Medical racism in the United States

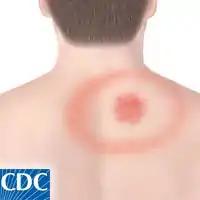
In this image is one of the first symptoms of lyme disease, erythema migrans, depicted on white skin. Without more diverse depictions, this rash may be harder to detect on those with darker skin tones.

The study done on the University of Minnesota Medical School employed the use of the concept of hidden curriculum to describe the ways in which lack of representation and informal teachings can greatly influence the minds of aspiring physicians. The interactions had between students and faculty or the transmission of unintentional messages can be just as, if not more, influential than formal lectures. These can include the associations of diseases such as sickle cell anemia as a "black disease" and cystic fibrosis as a "white disease" which leads to poor health outcomes. In this study, the 1996-1998 year one and year two curriculums of the school were analyzed. It revealed that only 4.5% of the case studies mentioned a racial or ethnic background of the patient and when the patient was black or had "potentially unfavorable characteristics" race or ethnicity was more likely to be identified. There was also a greater prevalence of health-related themes discussed when race or ethnicity was identified. Researchers determined that the inclusion of specific racial or ethnic identities in those cases was intended to indicate something about that disease or health condition. The authors state that practices such as these contribute to the racialization of diseases.